Monte Saccarello

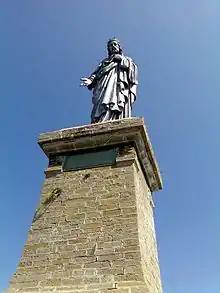
The Redemptor's statue

The mountain belongs to the Ligurian Alps; located on the main chain of the Alps, is the maximum elevation in the Italian region of Liguria.